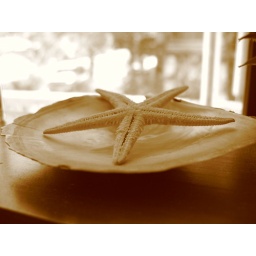
Also in the kitchen window